Photometria

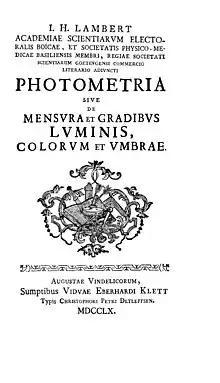
Title page of Lambert's "Photometria"

Written in Latin, the title of the book is a word Lambert devised from (transliterated "phôs", "photos") = light, and (transliterated "metria") = measure. Lambert’s word has found its way into European languages as "photometry", ', and '. "Photometria" was the first work to accurately identify most fundamental photometric concepts, assemble them into a coherent system of photometric quantities, define these quantities with a precision sufficient for mathematical statements, and build from them a system of photometric principles. These concepts, quantities, and principles are still in use today.